Kristina Gadschiew

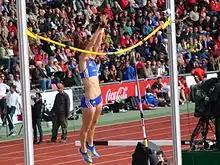

Kristina Gadschiew (born 3 July 1984) is a German pole vaulter who has competed at the World Championship-level. She has also reached the podium at the Summer Universiade on two occasions – 2007 and 2009. She has a personal best vault of 4.66 m indoor. Gadschiew represents the sports club LAZ Zweibrücken.